Scheuren

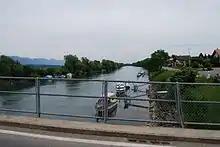
The Nidau-Büren Canal, between Scheuren and Orpund

Scheuren has an area of . As of 2012, a total of or 55.7% is used for agricultural purposes, while or 25.7% is forested. Of the rest of the land, or 10.5% is settled (buildings or roads), or 2.9% is either rivers or lakes and or 5.2% is unproductive land.